Štip

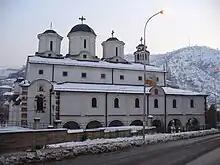
St. Nikola Church

It is probable that the capital of the Paeonian royal house was in the area of Astibus (Astivos, Άστιβος in Ancient Greek).